Music of Vietnam

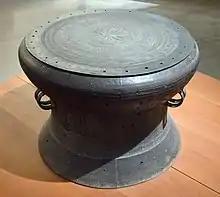
Drum from Sông Đà, Vietnam. Dong Son II culture. Mid-1st millennium BCE. Bronze.

Traditional Vietnamese music has been mainly used for religious activities, in daily life, and in traditional festivals. The music is considerably diverse due to Vietnam's ethnic population. Moreover, each of Vietnam's ethnic groups owns many unique types of musical instruments. The influence of Asian musical cultures on Vietnamese music can be seen in particular instruments such as the flutes, zithers, harps, and erhu. However, the recovery of an almost complete stringed instrument from a deer antler dated to 2,000 years old and shows clear similarities with traditional Vietnamese musical instruments indicate that these traditional instruments have ancient origins.